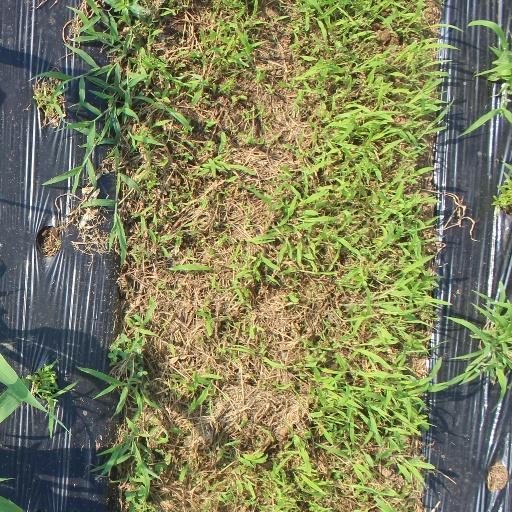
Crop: sorghum